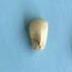
Maize quality: Good